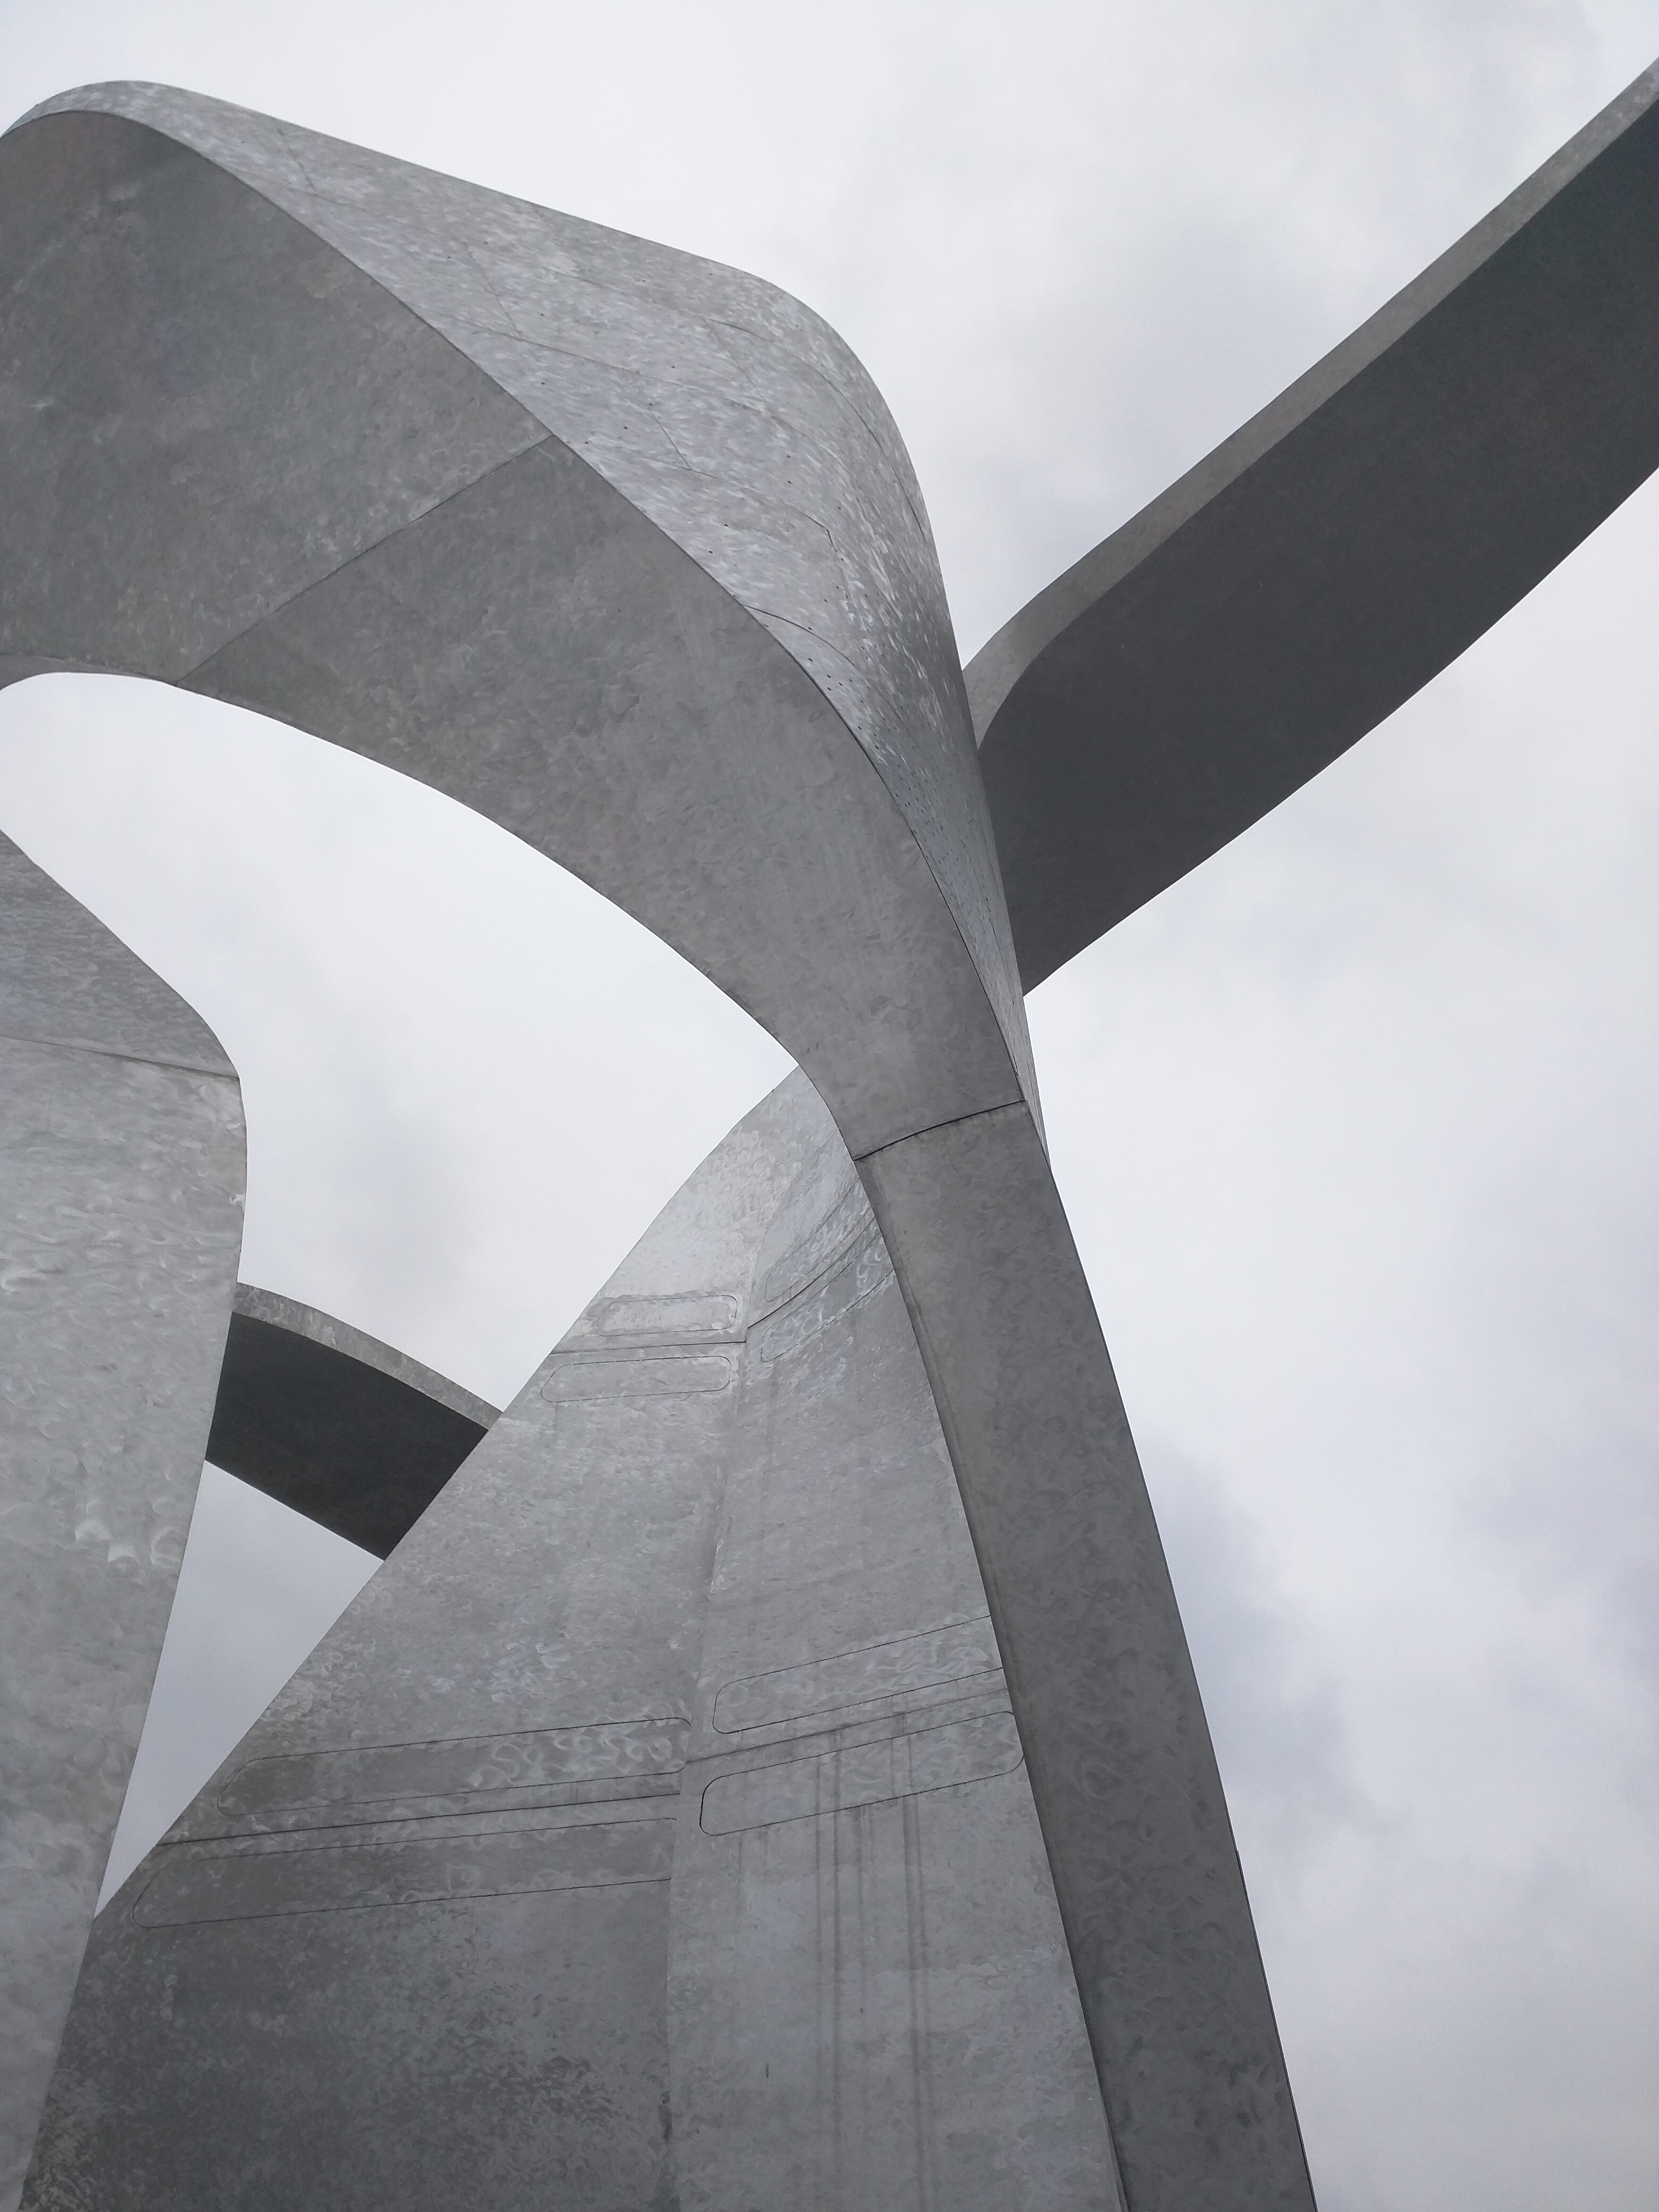
wing, architecture, structure, white, monument, arch, line, furniture, sculpture, symmetry, shape